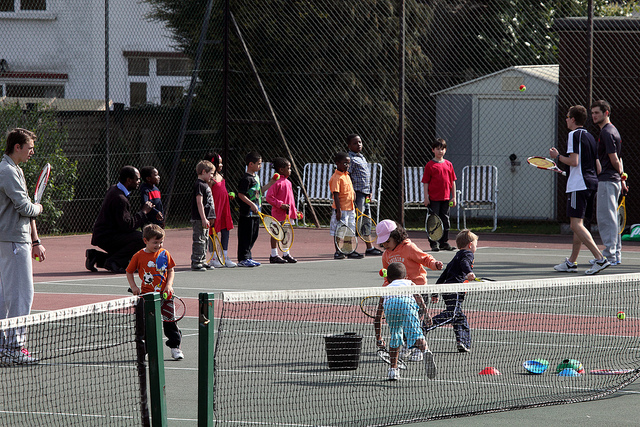
những đứa trẻ đang cầm vợt tennis chơi trên sân